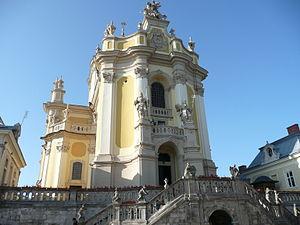
André Szeptycki est un métropolite de l’Église grecque-catholique ukrainienne fondateur des studites et reconnu vénérable par l'Église catholique.
Josyf Slipyj est un archevêque de l'Église gréco-catholique ukrainienne, né sous le règne de l'empereur François-Joseph Iᵉʳ à Zazdrist, en Galicie autrichienne, le 12 février 1892 et décédé le 7 septembre 1984. Il fut primat de l'Église grecque-catholique ukrainienne de 1944 à 1984.